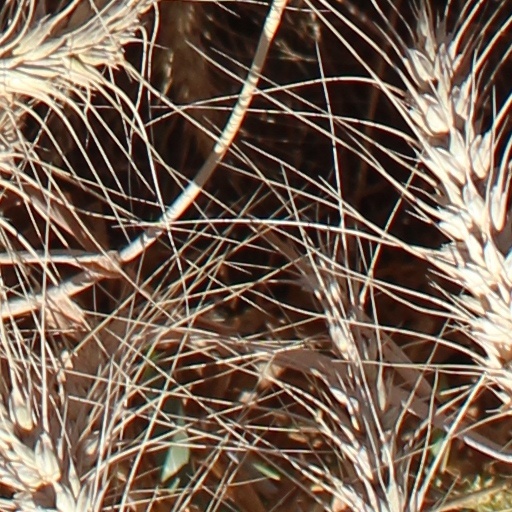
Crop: wheat